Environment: real
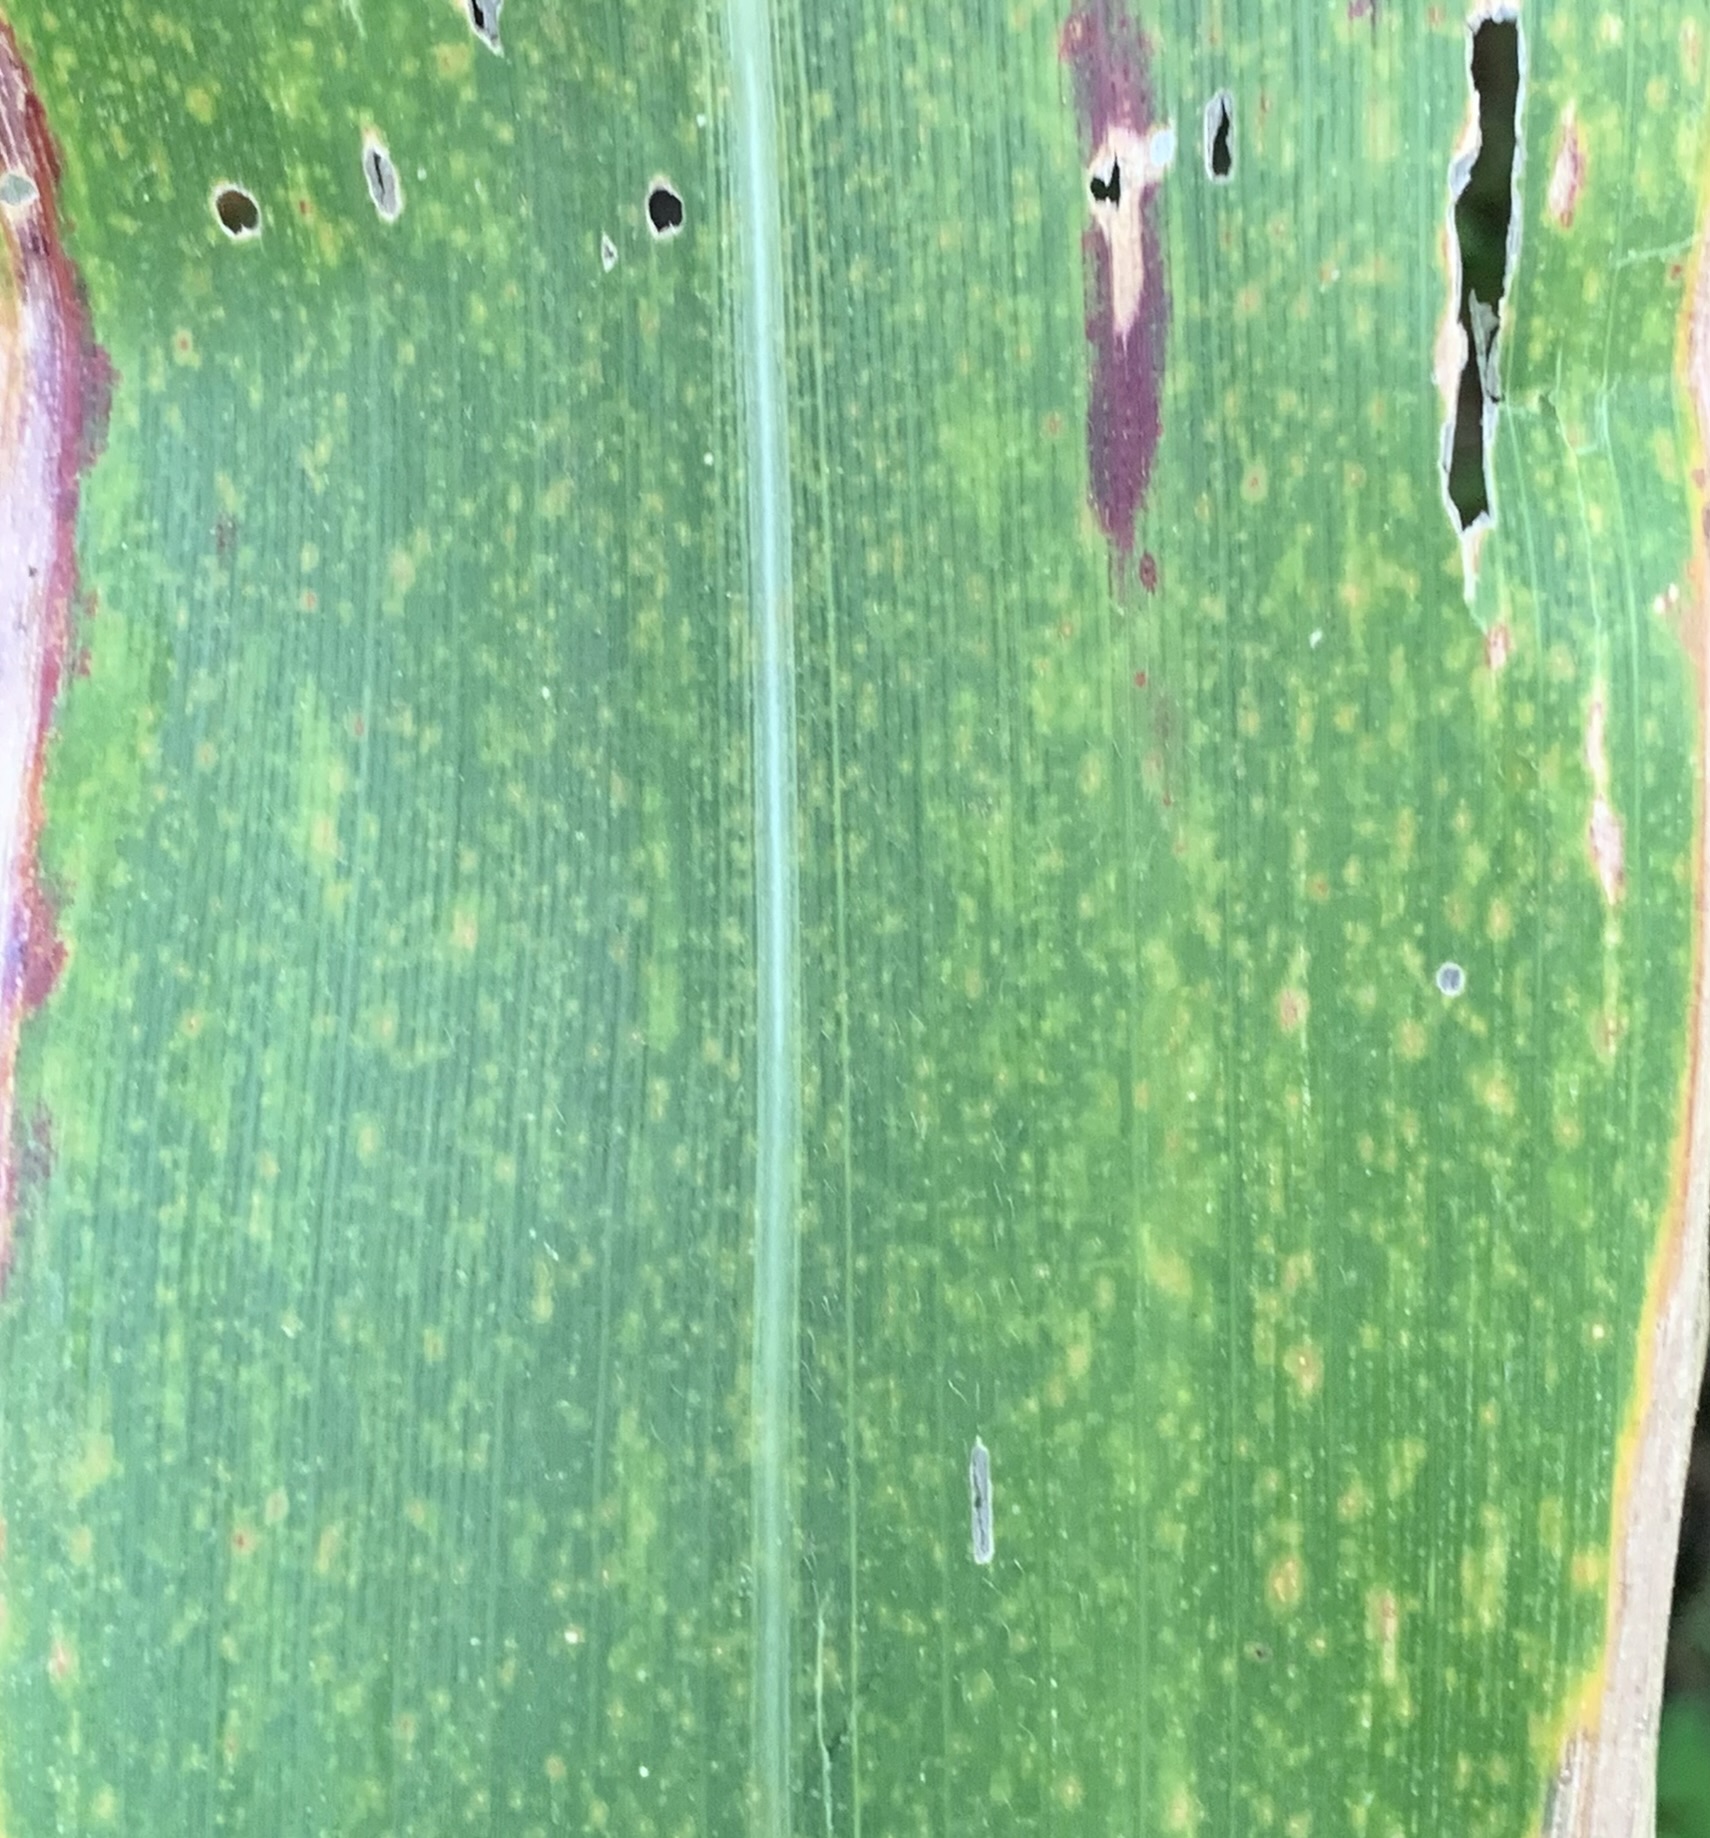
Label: lethal_necrosis